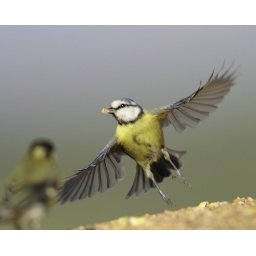
Blue Tit flying off on a bridge in Lee Valley on 10-08-08